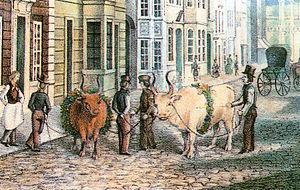
Le Freimarkt de Brême est une foire allemande qui a lieu chaque année dans la ville de Brême dans le Nord de l'Allemagne. Cette fête populaire a lieu depuis 1035 et est ainsi l'une des plus anciennes d'Allemagne. Avec plus de quatre millions de visiteurs chaque année sur 17 jours et plus de 300 forains, c'est le plus grand évènement de ce type en Allemagne du Nord.